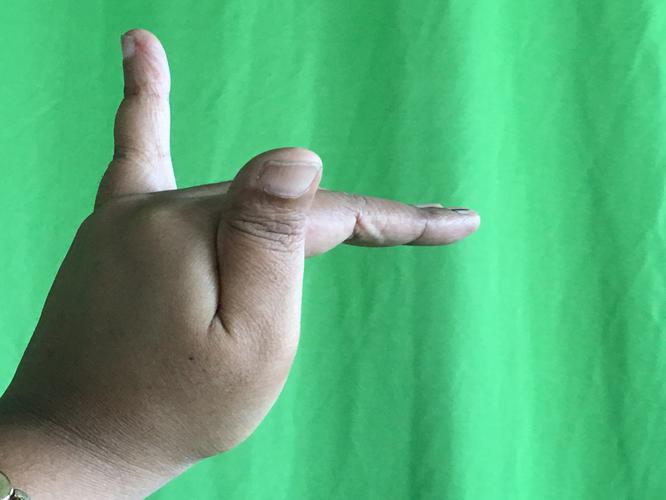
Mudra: Mrigasirsha
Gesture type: single_hand